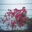
Label: rose